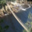
Label: bridge